Adorée Villany

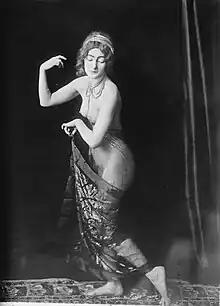
Adorée Villany performing the "Dance of Phryne", c.1900

Adorée Via (Viola) Villany was the stage name for a dancer and choreographer.